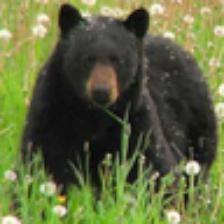
Label: NonHuman